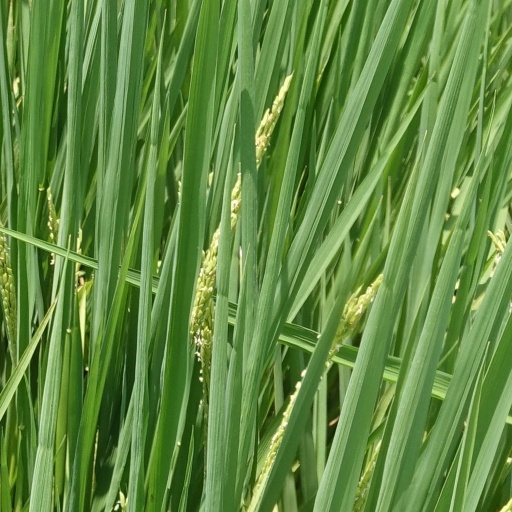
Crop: rice